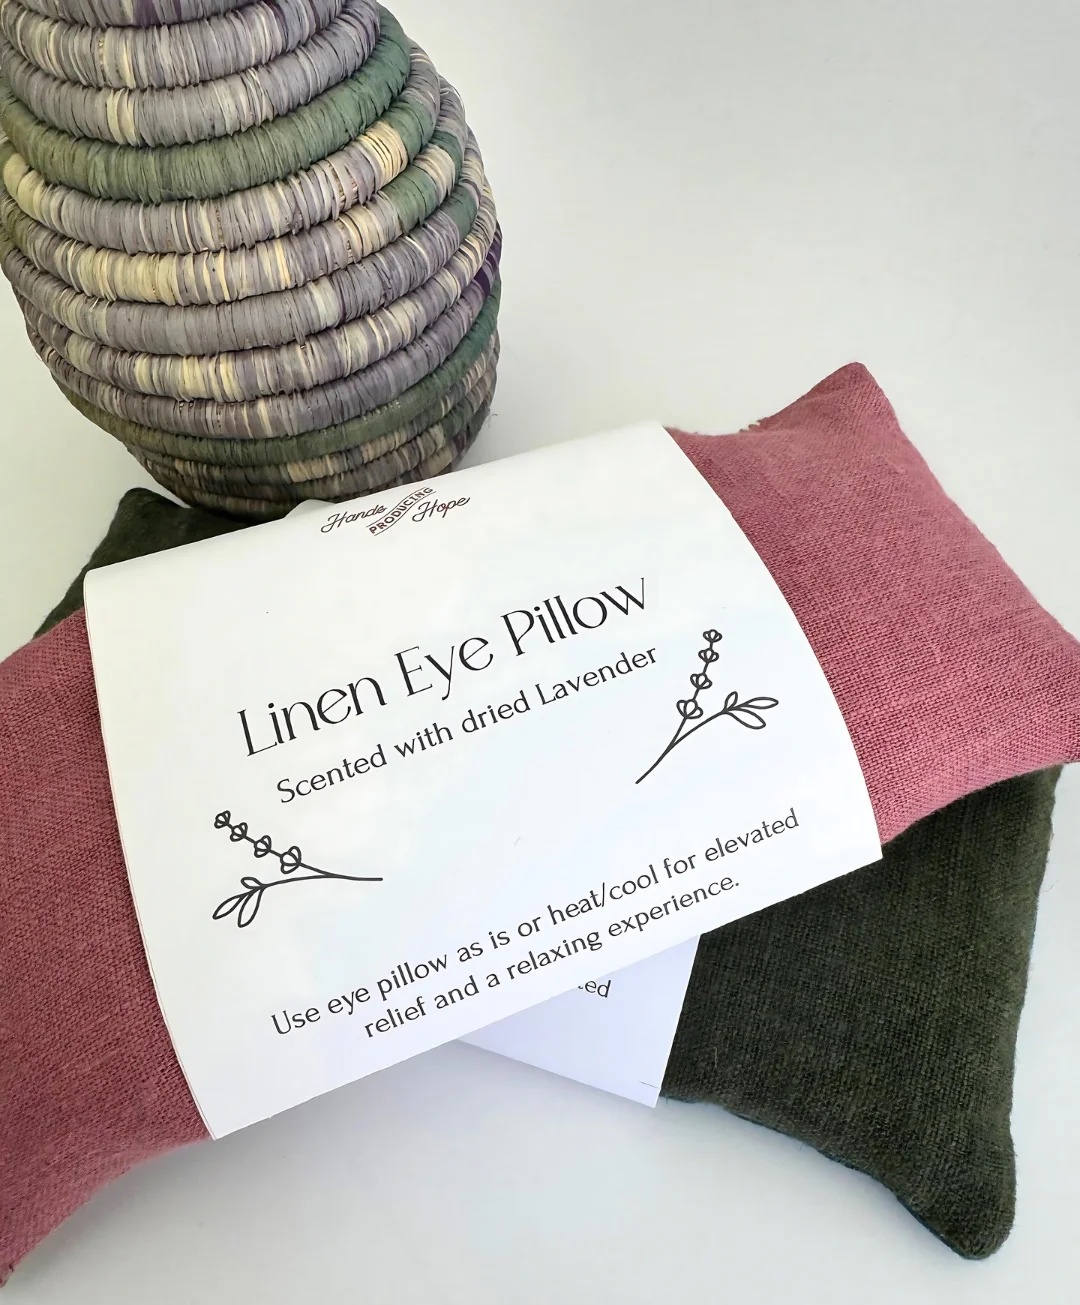
Linen Eye Pillow
The perfect relaxation tool for your vacation or to end a busy day. These eye pillows can be used room temp but they are also great when thrown in the freezer before use to reduce puffiness and inflammation and they can even be warmed in the microwave for ultimate relaxation. These eye pillows were handmade by our Afghan refugee partner Sharhbano! They are made with sustainably sourced linen from scrap fabrics and filled with lavender and rice. Because we are using remnant fabrics, the eye pillows you receive will be two-toned and the color will vary! Size: 8in x 4in Created in Louisiana by The Hope Shop
Brand: LS The Hope Shop
Category: Health & Beauty > Personal Care > Massage & Relaxation > Eye Pillows